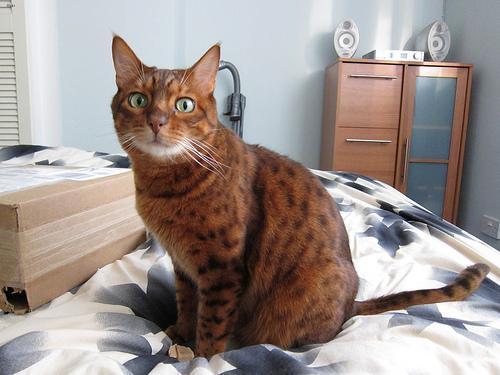
Bengal